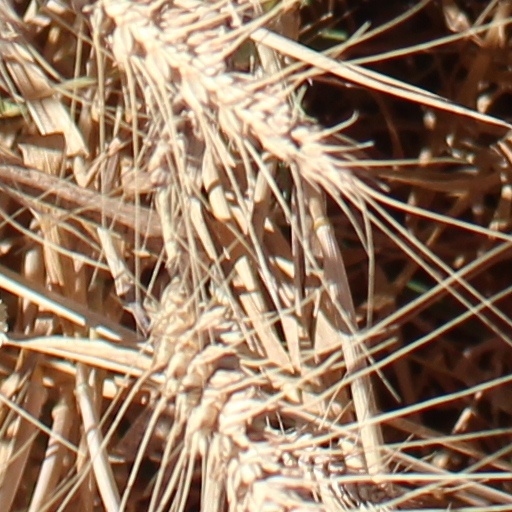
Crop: wheat